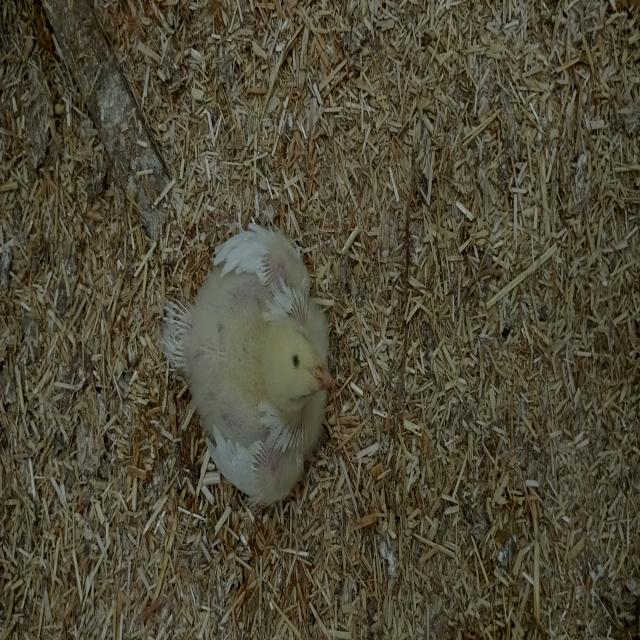
Weight: 401 g